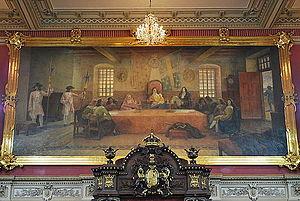
Le Conseil souverain de Charles Huot. Tableau sur un mur du salon rouge de l'hôtel du Parlement, à Québec. Huile sur toile, environ 3,9 m x 8,7 m.
Le Conseil souverain de la Nouvelle-France est une institution établie par Louis XIV en avril 1663. La création de ce conseil signe la fin du contrat de la Compagnie de la Nouvelle-France, mise sur pied par le cardinal Armand de Richelieu, qui avait failli, selon l'opinion du roi, à sa tâche d'établir une colonie de peuplement en Amérique.
L'histoire constitutionnelle du Canada reflète l'histoire du pays : soumis au régime colonial français à partir du XVIᵉ siècle, le Canada est conquis par le Royaume-Uni lors de la Guerre de Sept Ans. Il connait alors plusieurs textes constitutionnels et la construction progressive d'un système parlementaire.
Le Conseil souverain est une peinture de Charles Huot réalisée entre 1926 et 1931. Elle est la principale œuvre affichée dans le salon rouge de l'Assemblée nationale du Québec, ayant remplacé L'Arrivée de Champlain à Québec d'Henri Beau. Elle représenterait le conseil souverain de la Nouvelle-France de 1663.